Sheppey United F.C.

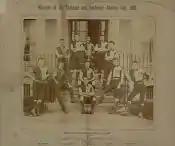
Sheppey United team from 1893 with the club's first ever trophy - the Chatham And Rochester Charity Cup

In Sheppey's first years the club was able to organise itself so well that it became one of the top sides in the south of England. In January 1892 the club drew 3–3 away at Football League club Bolton Wanderers and in the next season won 4–0 away at the region's only professional club, Arsenal, at their Manor Road ground in Plumstead with star forward Art Rule scoring 2 of the goals. That same year another professional Football League club, Accrington, were beaten 3–2 at Botany Road and Chatham Town were finally defeated in an FA Cup tie 1–0. The previous season had seen the club make their debut in the FA Cup when they played Crouch End, winning 3–1. Ashford were then beaten 2–1 before Sheppey lost 4–3 to Clapton.The same year that Chatham had finally beaten also saw the club make its debut in the FA Amateur Cup. Dover, Royal Engineers and Folkestone were all beaten before Sheppey lost 3–1 in the First Round Proper to two-time FA Cup Winners Old Etonians.This was Sheppey's last appearance in the FA Amateur Cup until 1951 as the club turned professional at the end of the 1893–94 season.